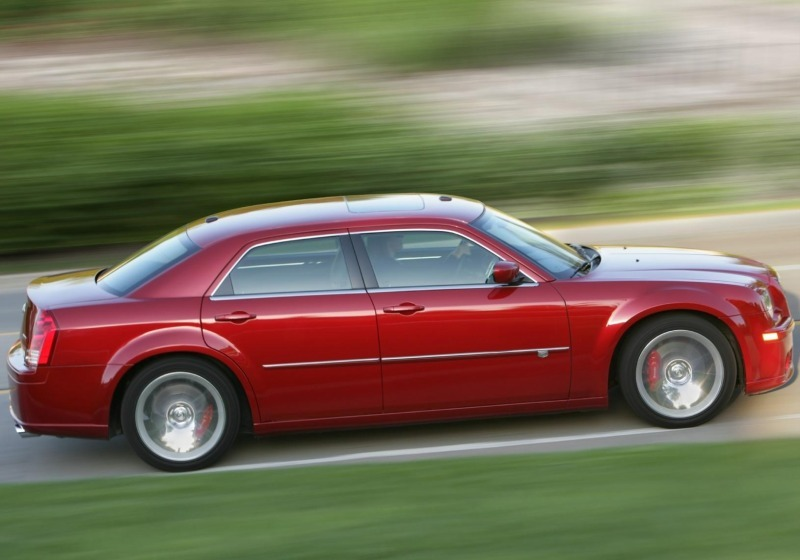
Car model: 2010 Chrysler 300 SRT-8